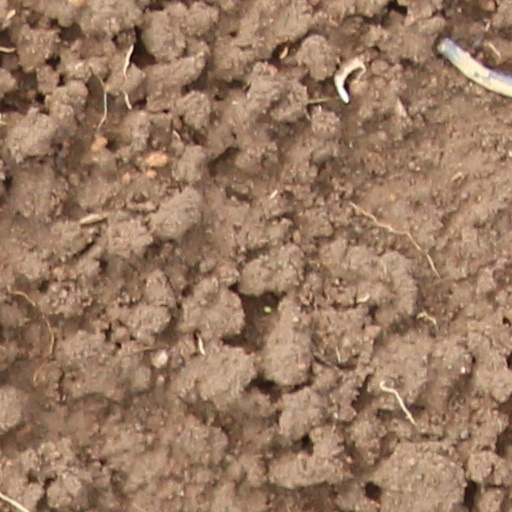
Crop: wheat